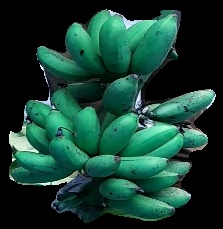
Variety: rasbale
Grade: grade3